Natolin Palace and Park Complex

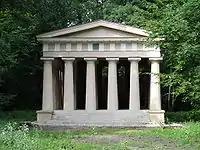
Doric Temple.

The Natolin Palace and Park Complex (Polish: "Zespół pałacowo-parkowy w Natolinie"), also known as the